Night Train (1959 film)

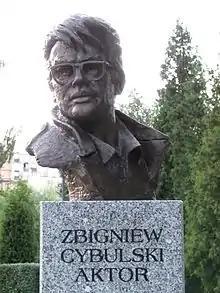
Zbigniew Cybulski, Staszek

"Night Train" received numerous awards including the Georges Méliès award, and the Best Foreign Actress at the 1959 Venice Film Festival awarded to Lucyna Winnicka for her role as Marta in "Night Train". American filmmaker Martin Scorsese recognized the film as one of the masterpieces of Polish cinema and in 2013 he selected it for screening alongside films such as "Ashes and Diamonds", "Innocent Sorcerers", "Knife in the Water" and "The Promised Land" in the United States, Canada and United Kingdom as part of the "" festival of Polish films.